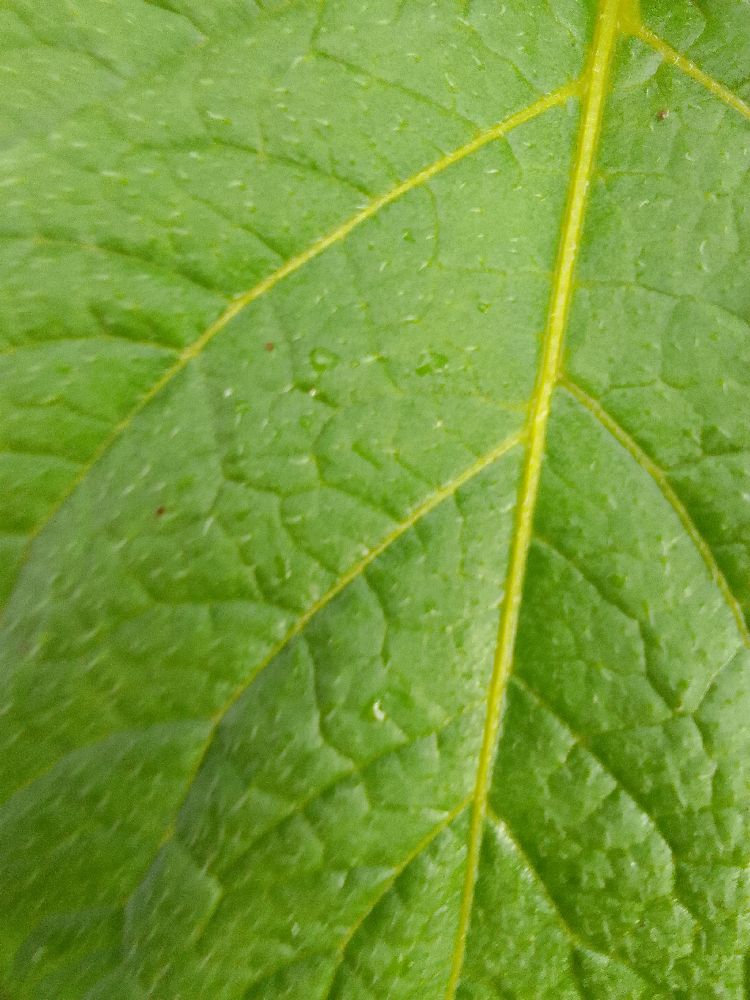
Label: Healthy